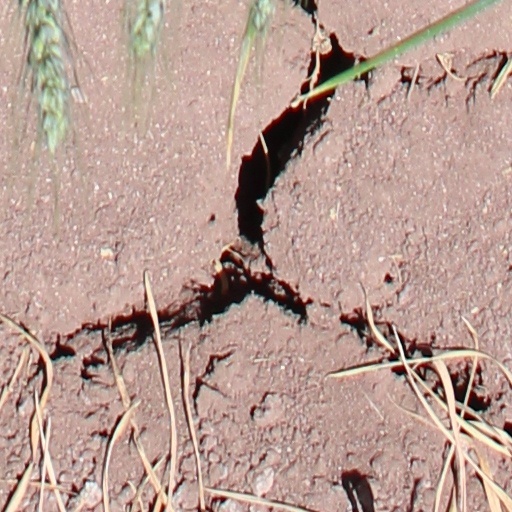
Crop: wheat